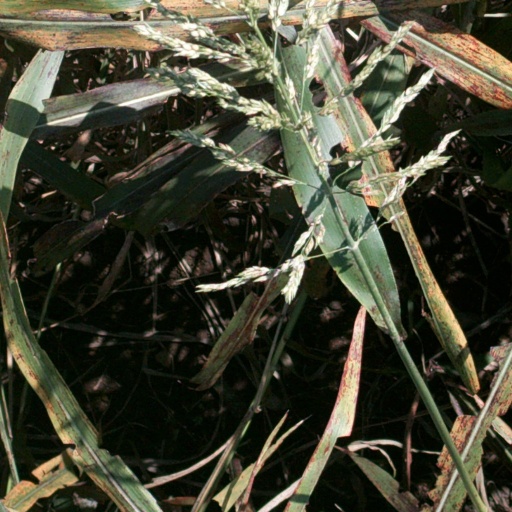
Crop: sorghum